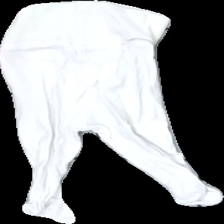
View: back
Type: Trousers
Category: Children
Brand: H&M
Colors: White
Material: 100% cotton
Cut: Regular
Size: 50
Season: All
Price range: <50
Recommended usage: Reuse